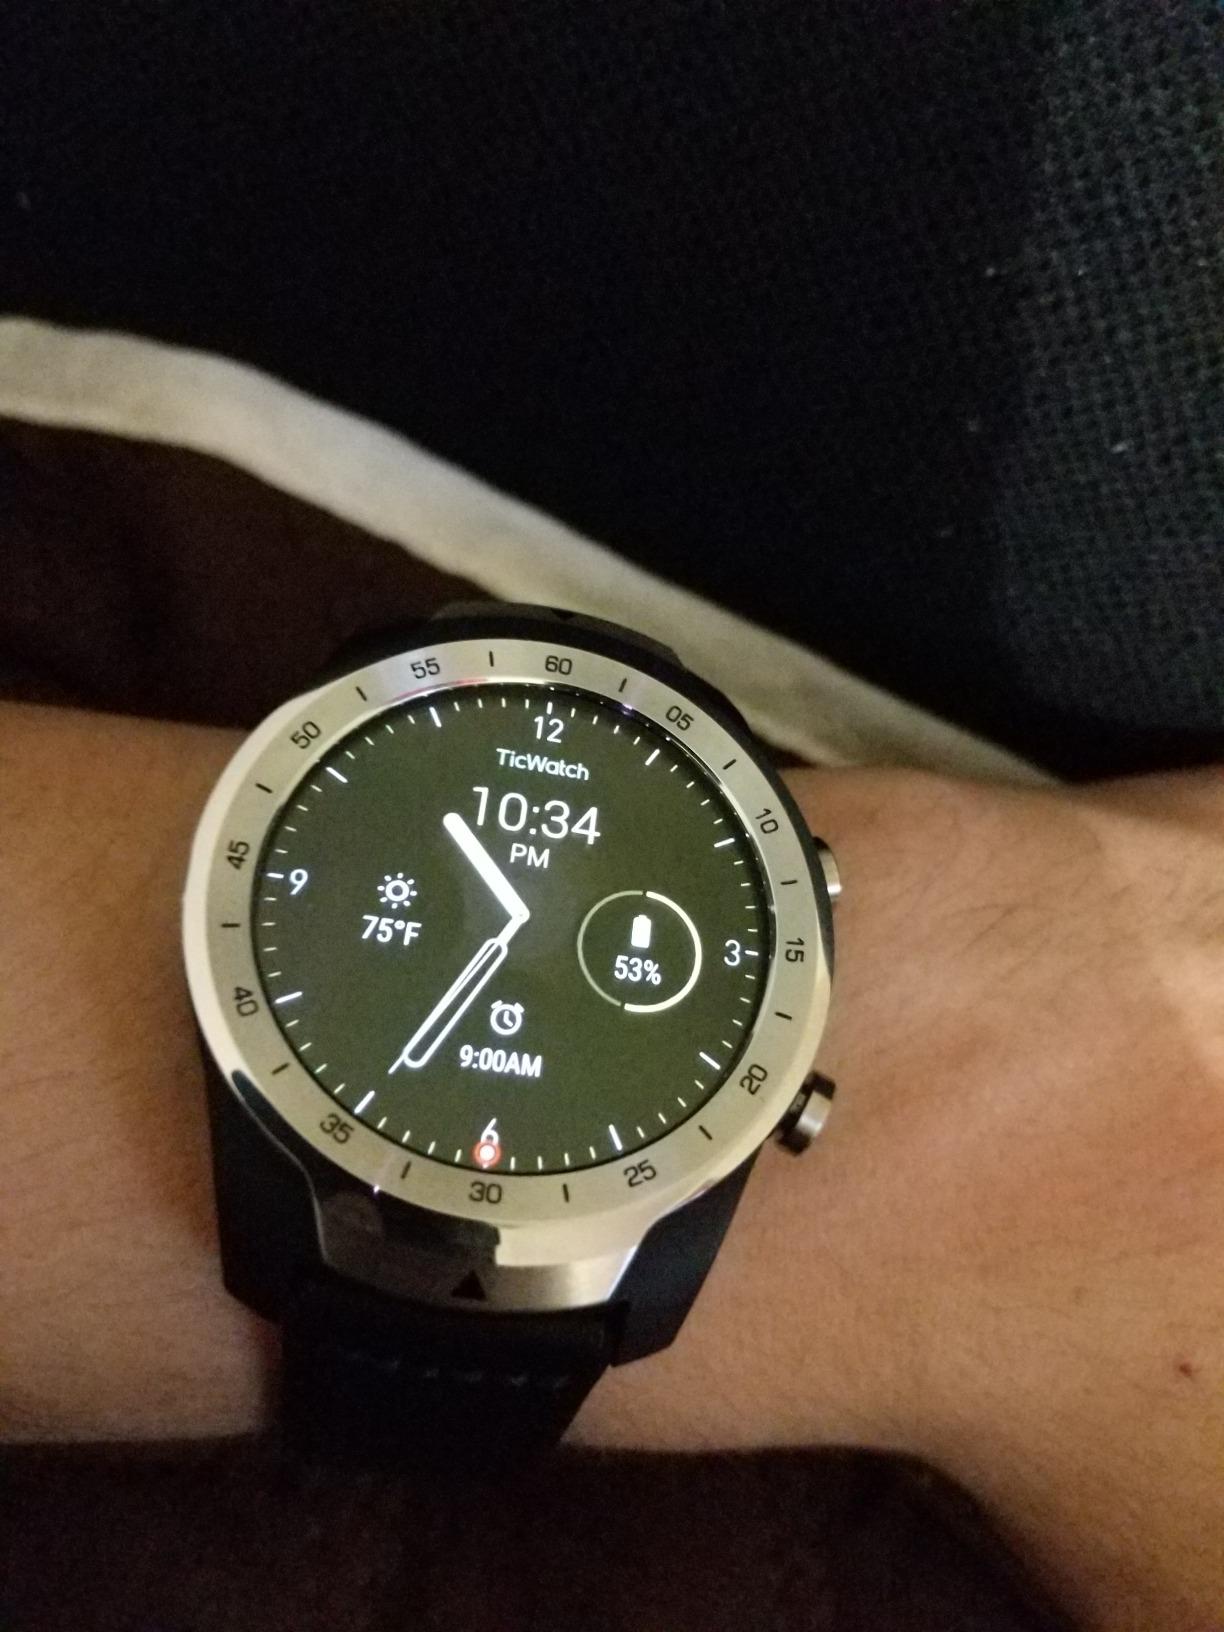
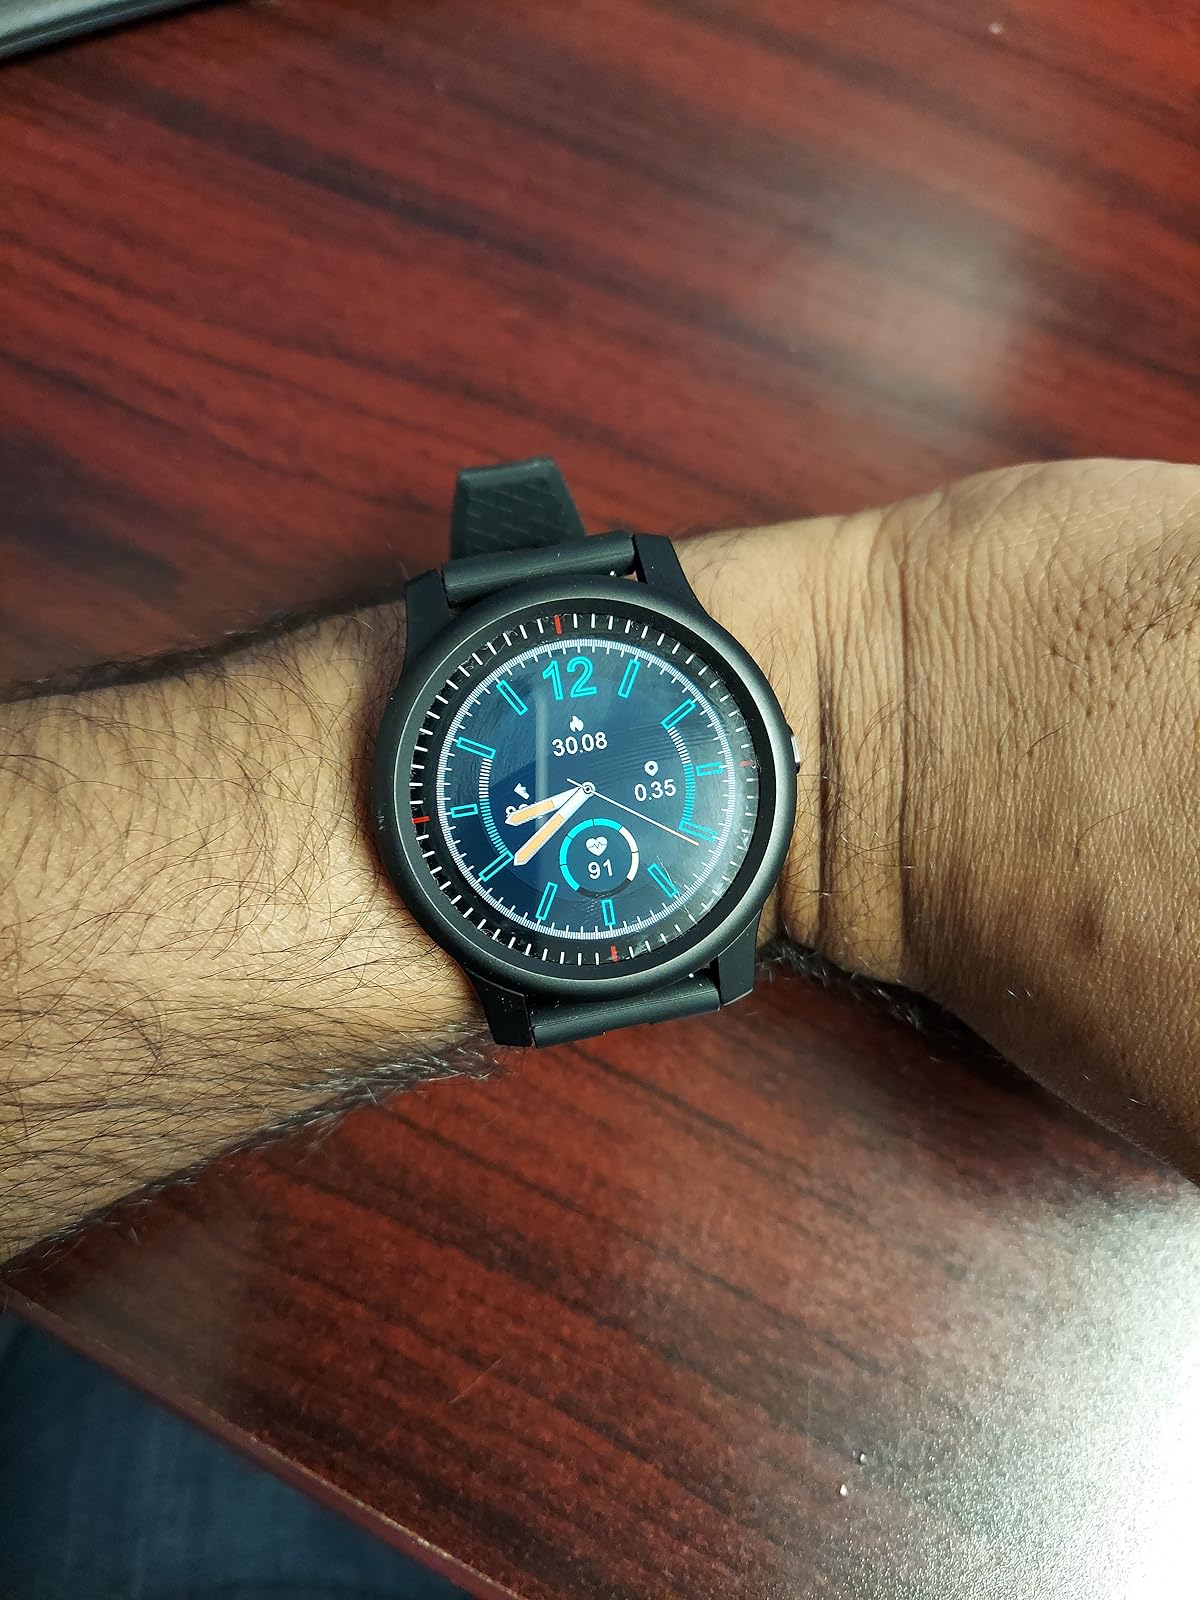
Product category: smartwatch
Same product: no